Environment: real
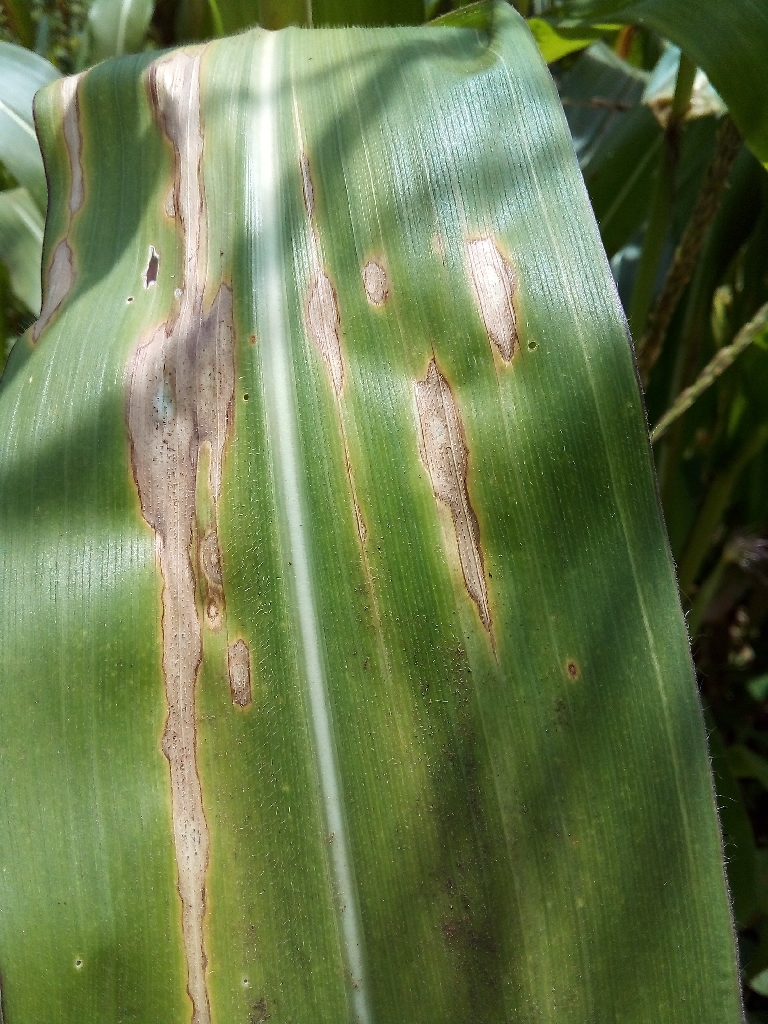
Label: northern_corn_leaf_blight